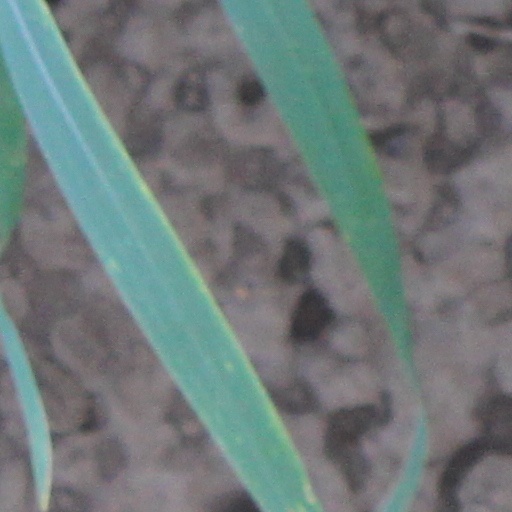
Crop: wheat